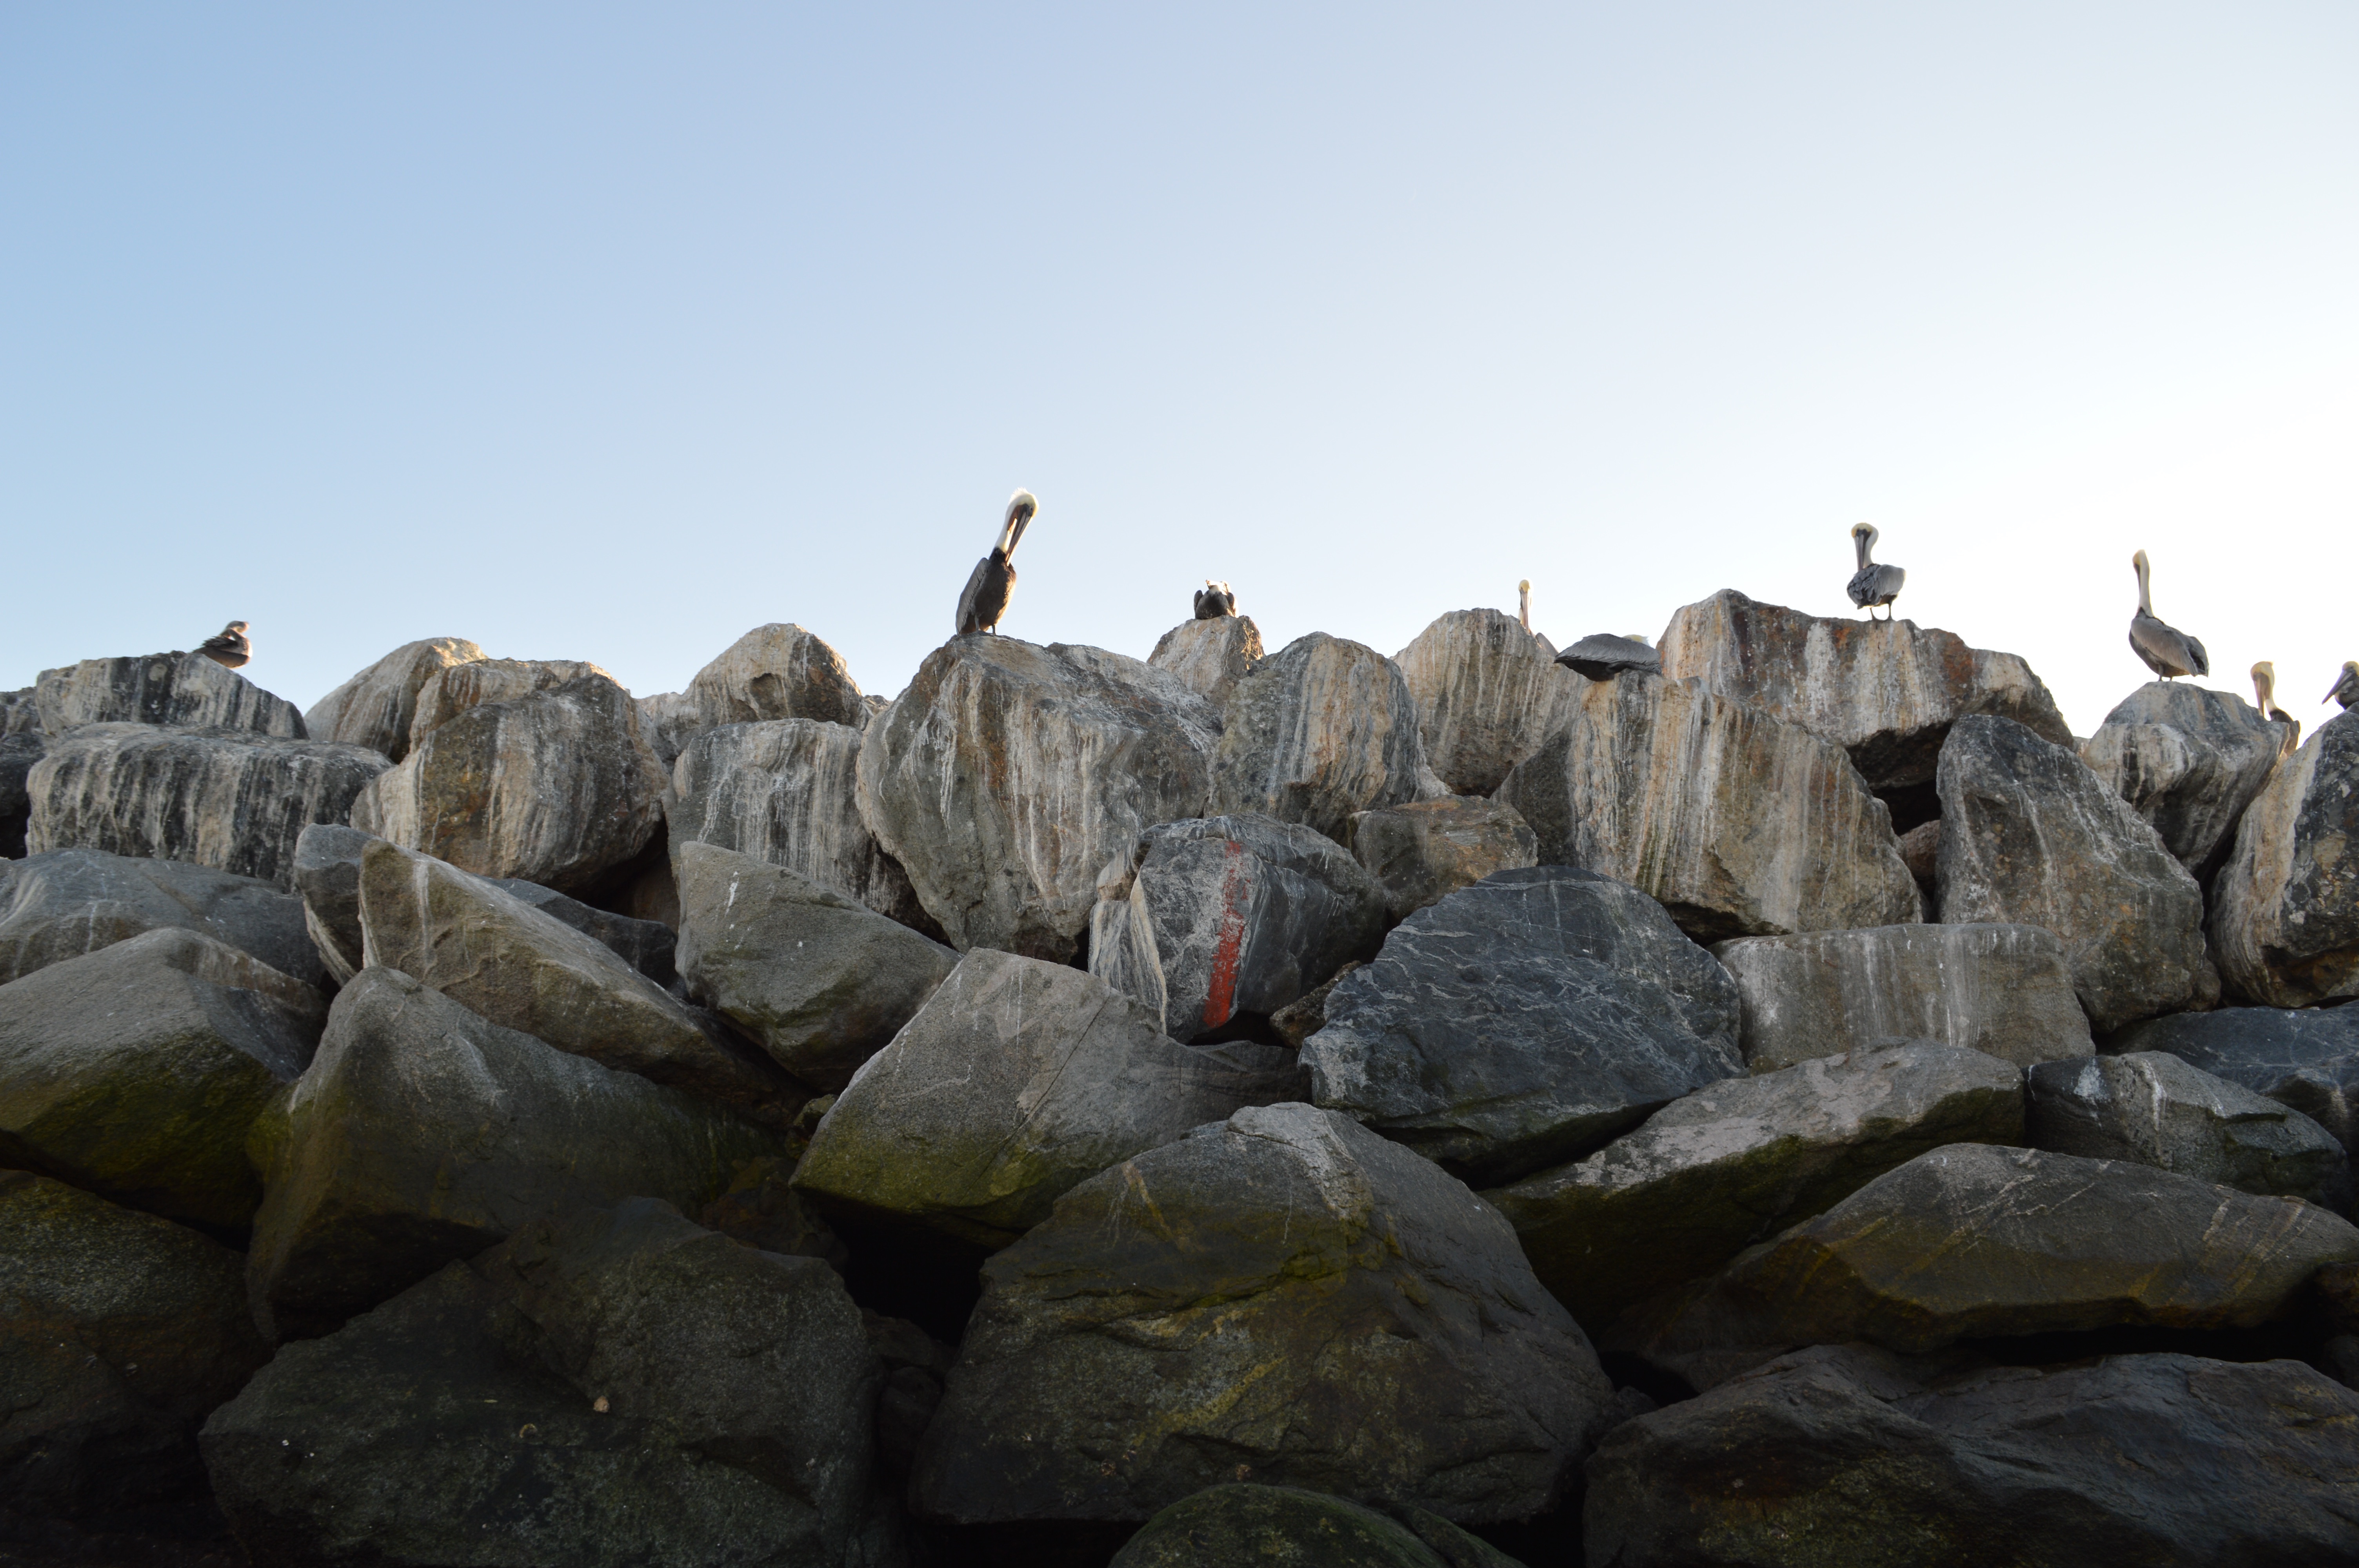
sea, coast, rock, mountain, formation, cliff, terrain, material, geology, badlands, boulder